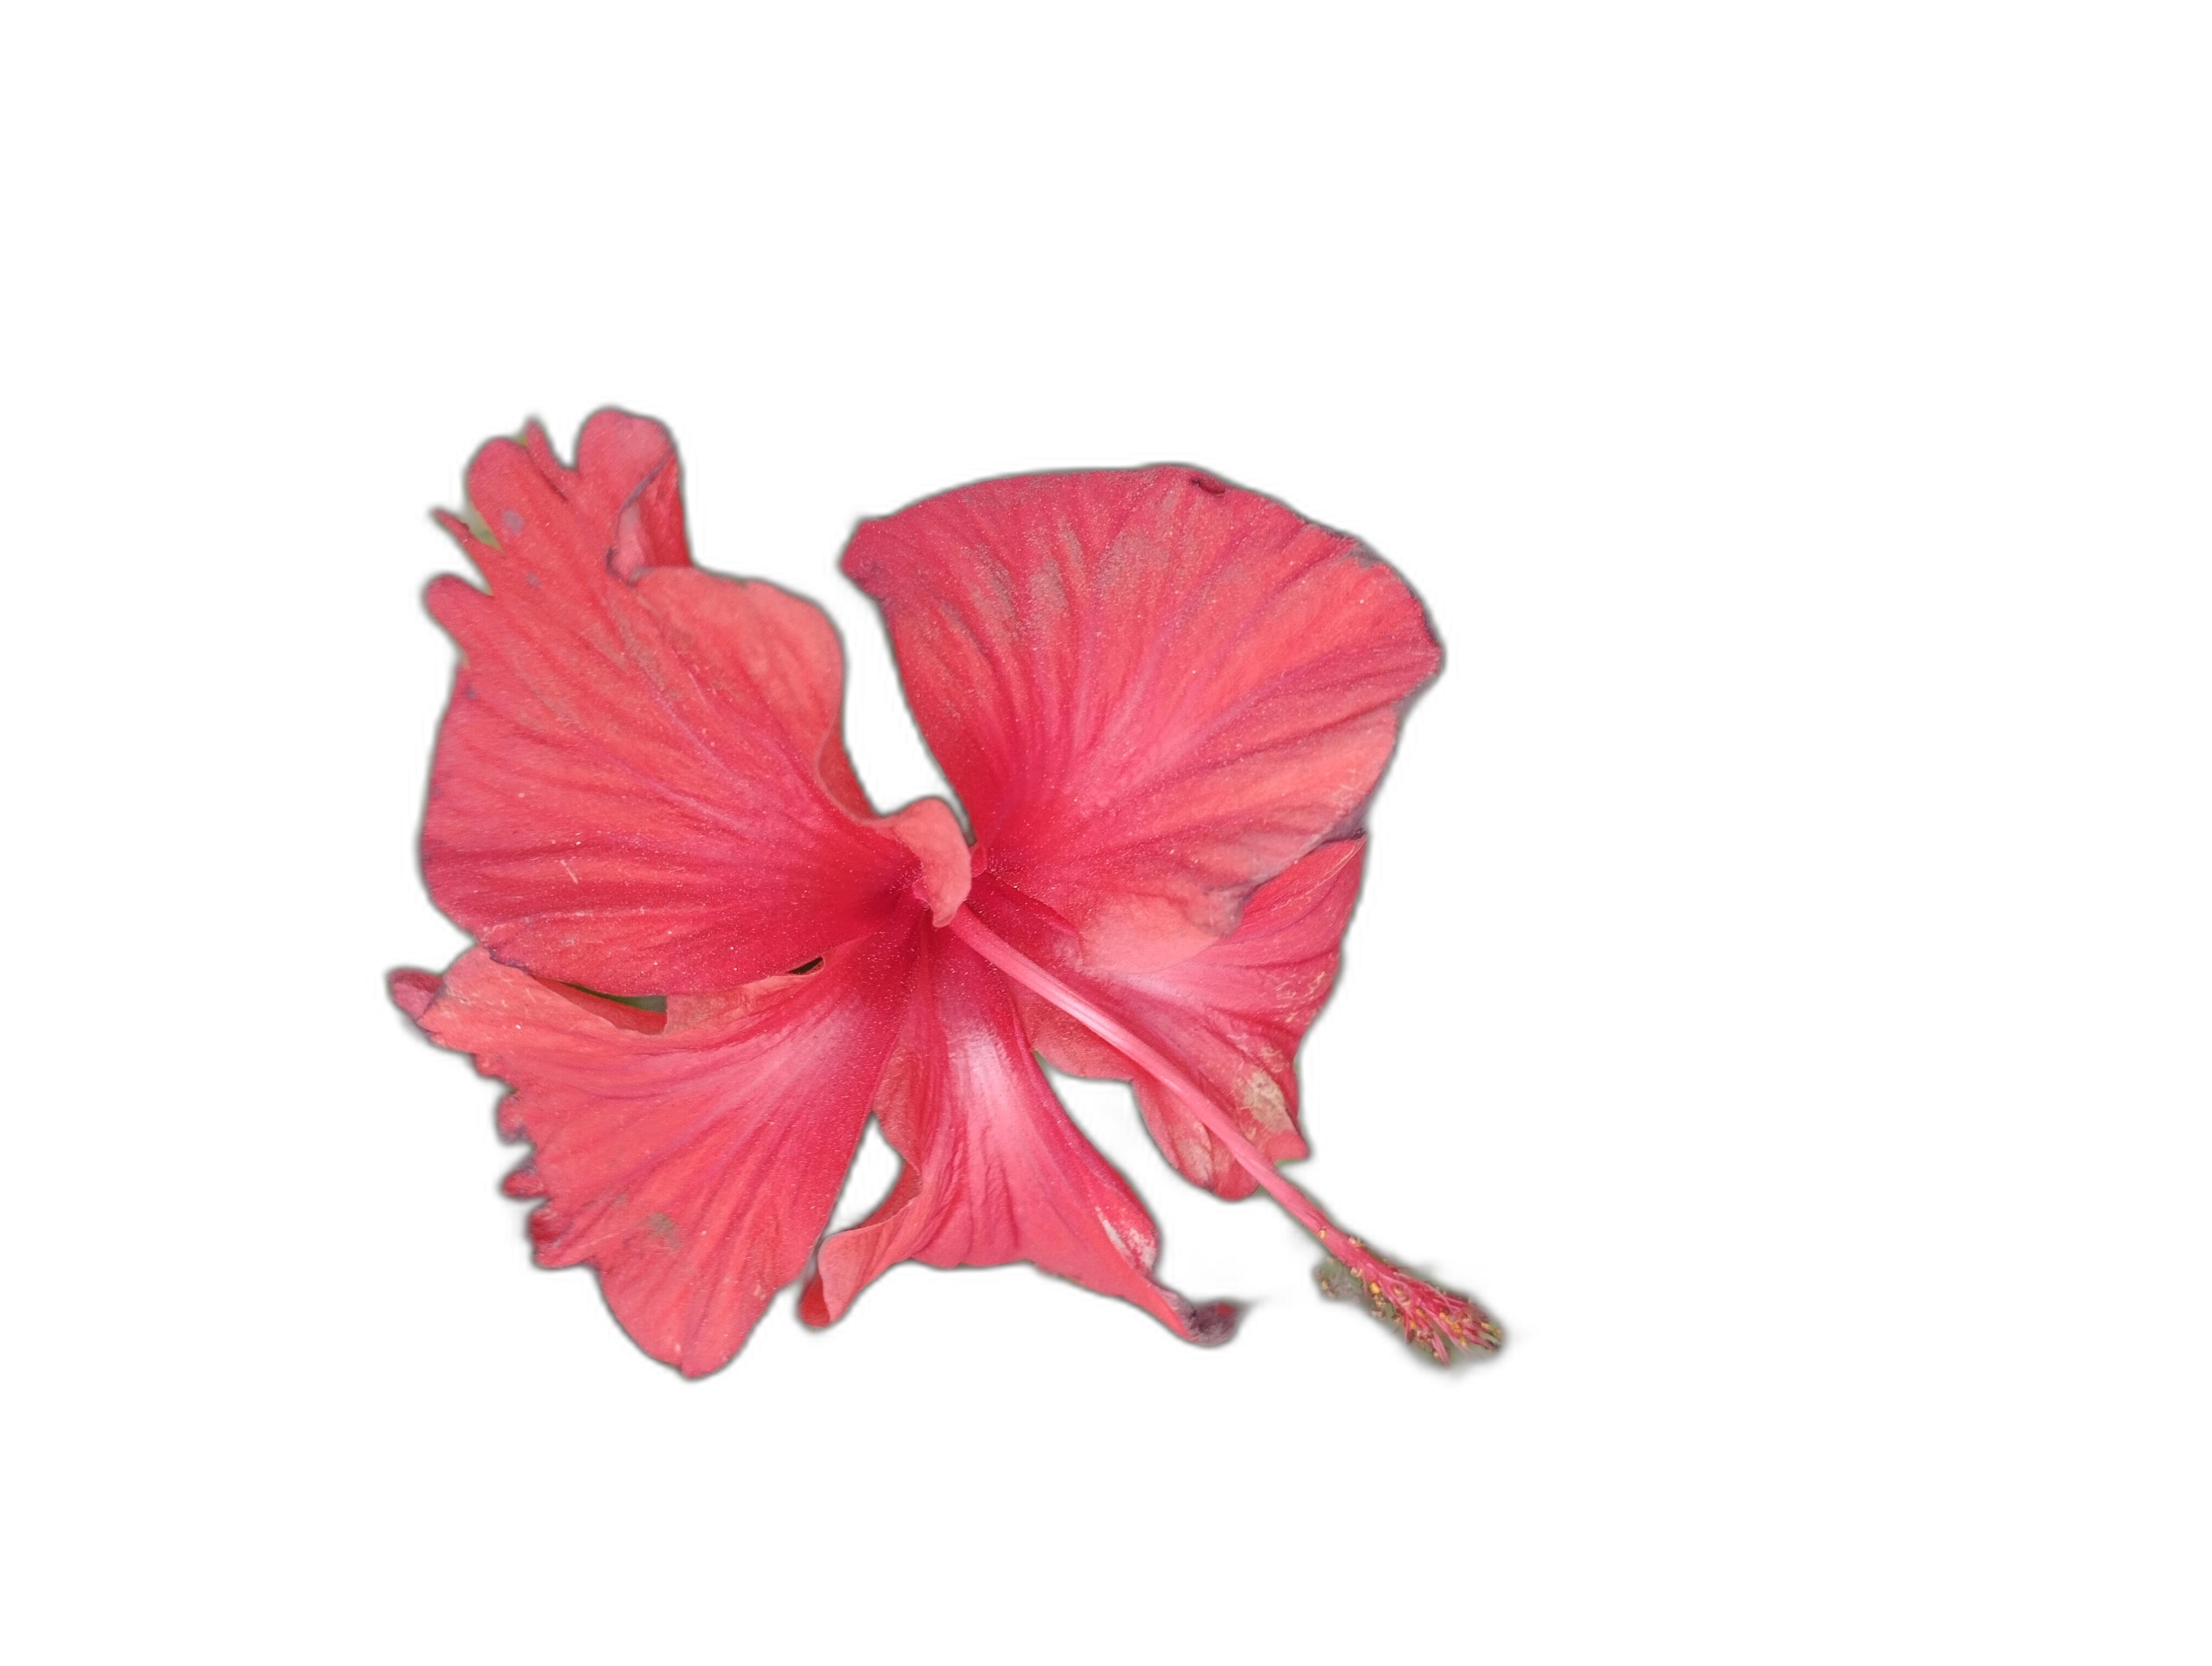
Label: Hibiscus